Music of Spain

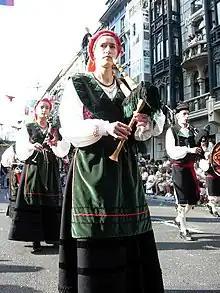
Asturian gaiteros (bagpipe players)

Sevillanas is related to flamenco and most flamenco performers have at least one classic sevillana in their repertoire. The style originated as a medieval Castilian dance, called the seguidilla, which was adopted with a flamenco style in the 19th century. Today, this lively couples' dance is popular in most parts of Spain, though the dance is often associated with the city of Seville's famous Easter feria.